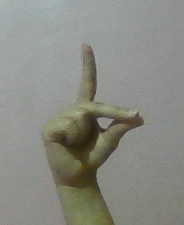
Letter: ta